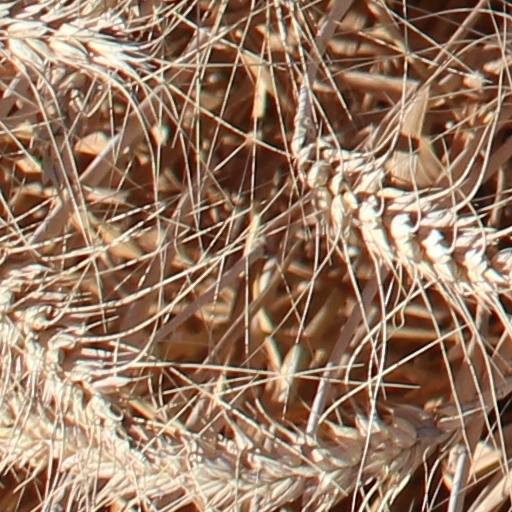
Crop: wheat